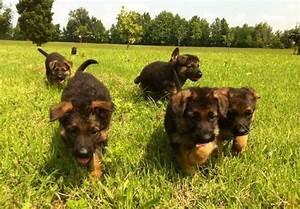
dog